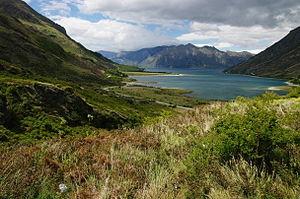
Les Bourlingueurs est un film américano-australo-néo-zélandais réalisé par David Hemmings et sorti en 1981.